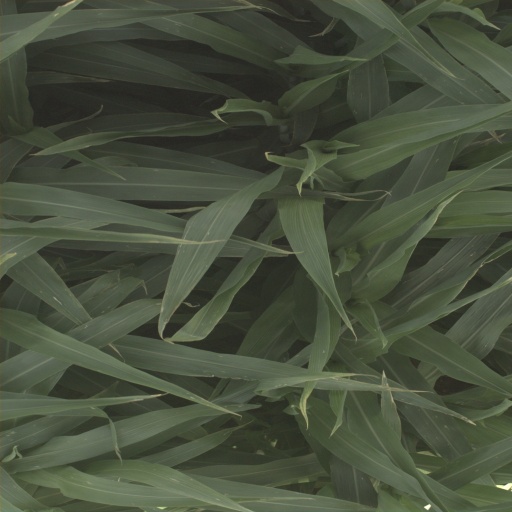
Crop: sorghum